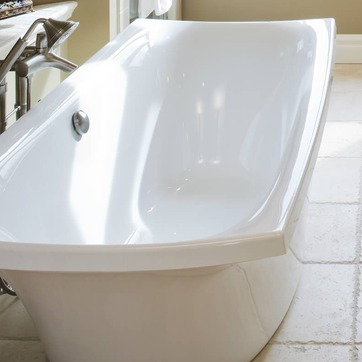
Material: ceramic